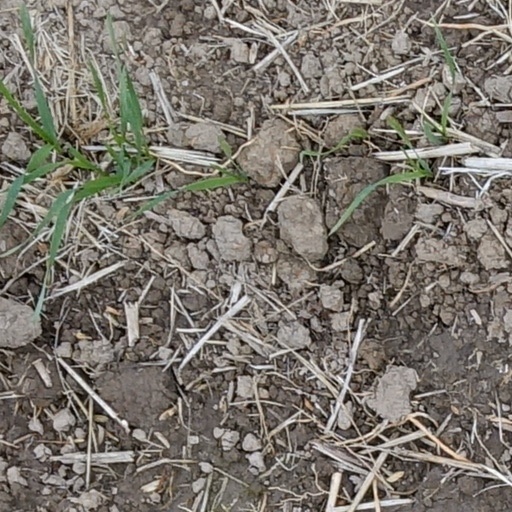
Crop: wheat